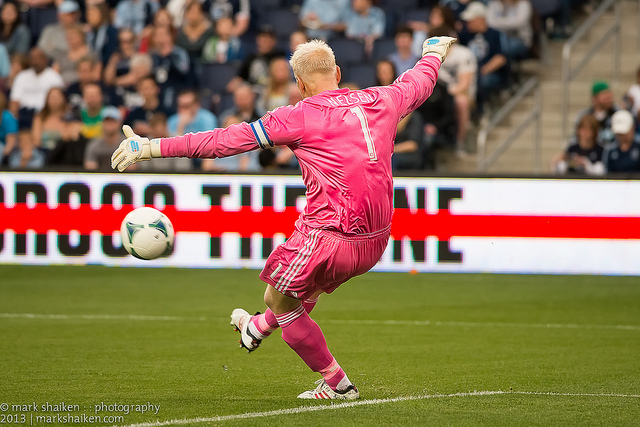
nam thủ môn đang dùng chân phải để sút bóng